Sophie Cookson

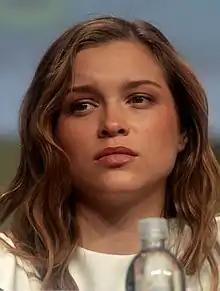
Cookson in 2014

Sophie Cookson (born 15 May 1990) is an English actress. She played secret agent Roxy Morton / Lancelot in the 2014 spy film "" and its 2017 sequel "", and Pippa in the 2016 fantasy film "". She played the title role of Christine Keeler in the 2019 BBC One drama television series "The Trial of Christine Keeler".